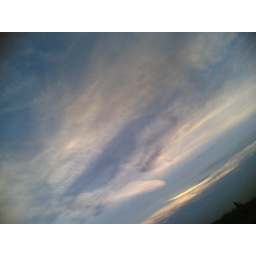
mornin sky on the beach in southwold